Congolese rumba

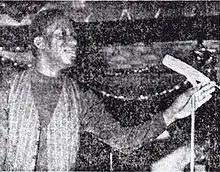
Tabu Ley Rochereau performing at the Paris Olympia in 1970

By the 1950s, radio sets and communal listening stations had become widespread in the "cité indigène" (native quarters), weaving RCBA into the cultural and musical daily life of urban residents. While initially introduced as a colonial instrument, radio broadcasting gradually became shaped by the preferences of its listeners. RCBA, later renamed Émissions Africaines, distinguished itself from other colonial radio services—such as the Union of South Africa's South African Broadcasting Corporation, which delayed broadcasting Black popular music until the early 1960s—by actively promoting local music from the outset. Rising audience interest sparked a transition from European content to locally produced music. As early as 1951, Congolese records began to surpass European ones in popularity. Their success propelled local musicians into a competitive arena dominated by foreign genres like cha-cha-chá, calypso, and Caribbean or Latin American mambos, causing significant disruption among Black artists in Léopoldville. Popularity polls and request logs from 1954 demonstrated the growing dominance of Congolese rumba music: 90% of the 30,000 music requests received were for Congolese rumba songs. Of the 5,000 most-requested titles, all were Congolese in origin, with six of the top selections performed by artists from Léopoldville. The most sought-after track was "Mabele ya Paul" by Antoine Mundanda, which received 863 requests. Mundanda's use of the traditional "likembe" distinguished his sound from the then-prevalent electric guitar-driven rumba. The influence of Congolese rumba quickly extended beyond the borders of the Belgian Congo. Artists were broadcast across the region, reaching audiences in Rwanda, Angola, and as far as West and East Africa. Cities like Lagos received these broadcasts via Radio Brazzaville, which aired four hours of programming daily in the late 1950s. Congolese rumba resonated widely due to its fusion of traditional Congolese rhythms and Cuban musical influences, positioning it as a "neo-African sound" with broad pan-African appeal. This stood in contrast to more localized West African styles such as highlife or jùjú, which remained regionally confined. The international popularity of Congolese rumba was further bolstered by bands such as African Jazz. The band's Cuban-inspired compositions facilitated a musical dialogue between Havana and Léopoldville, extending the genre's reach to audiences as far away as Puerto Rico.